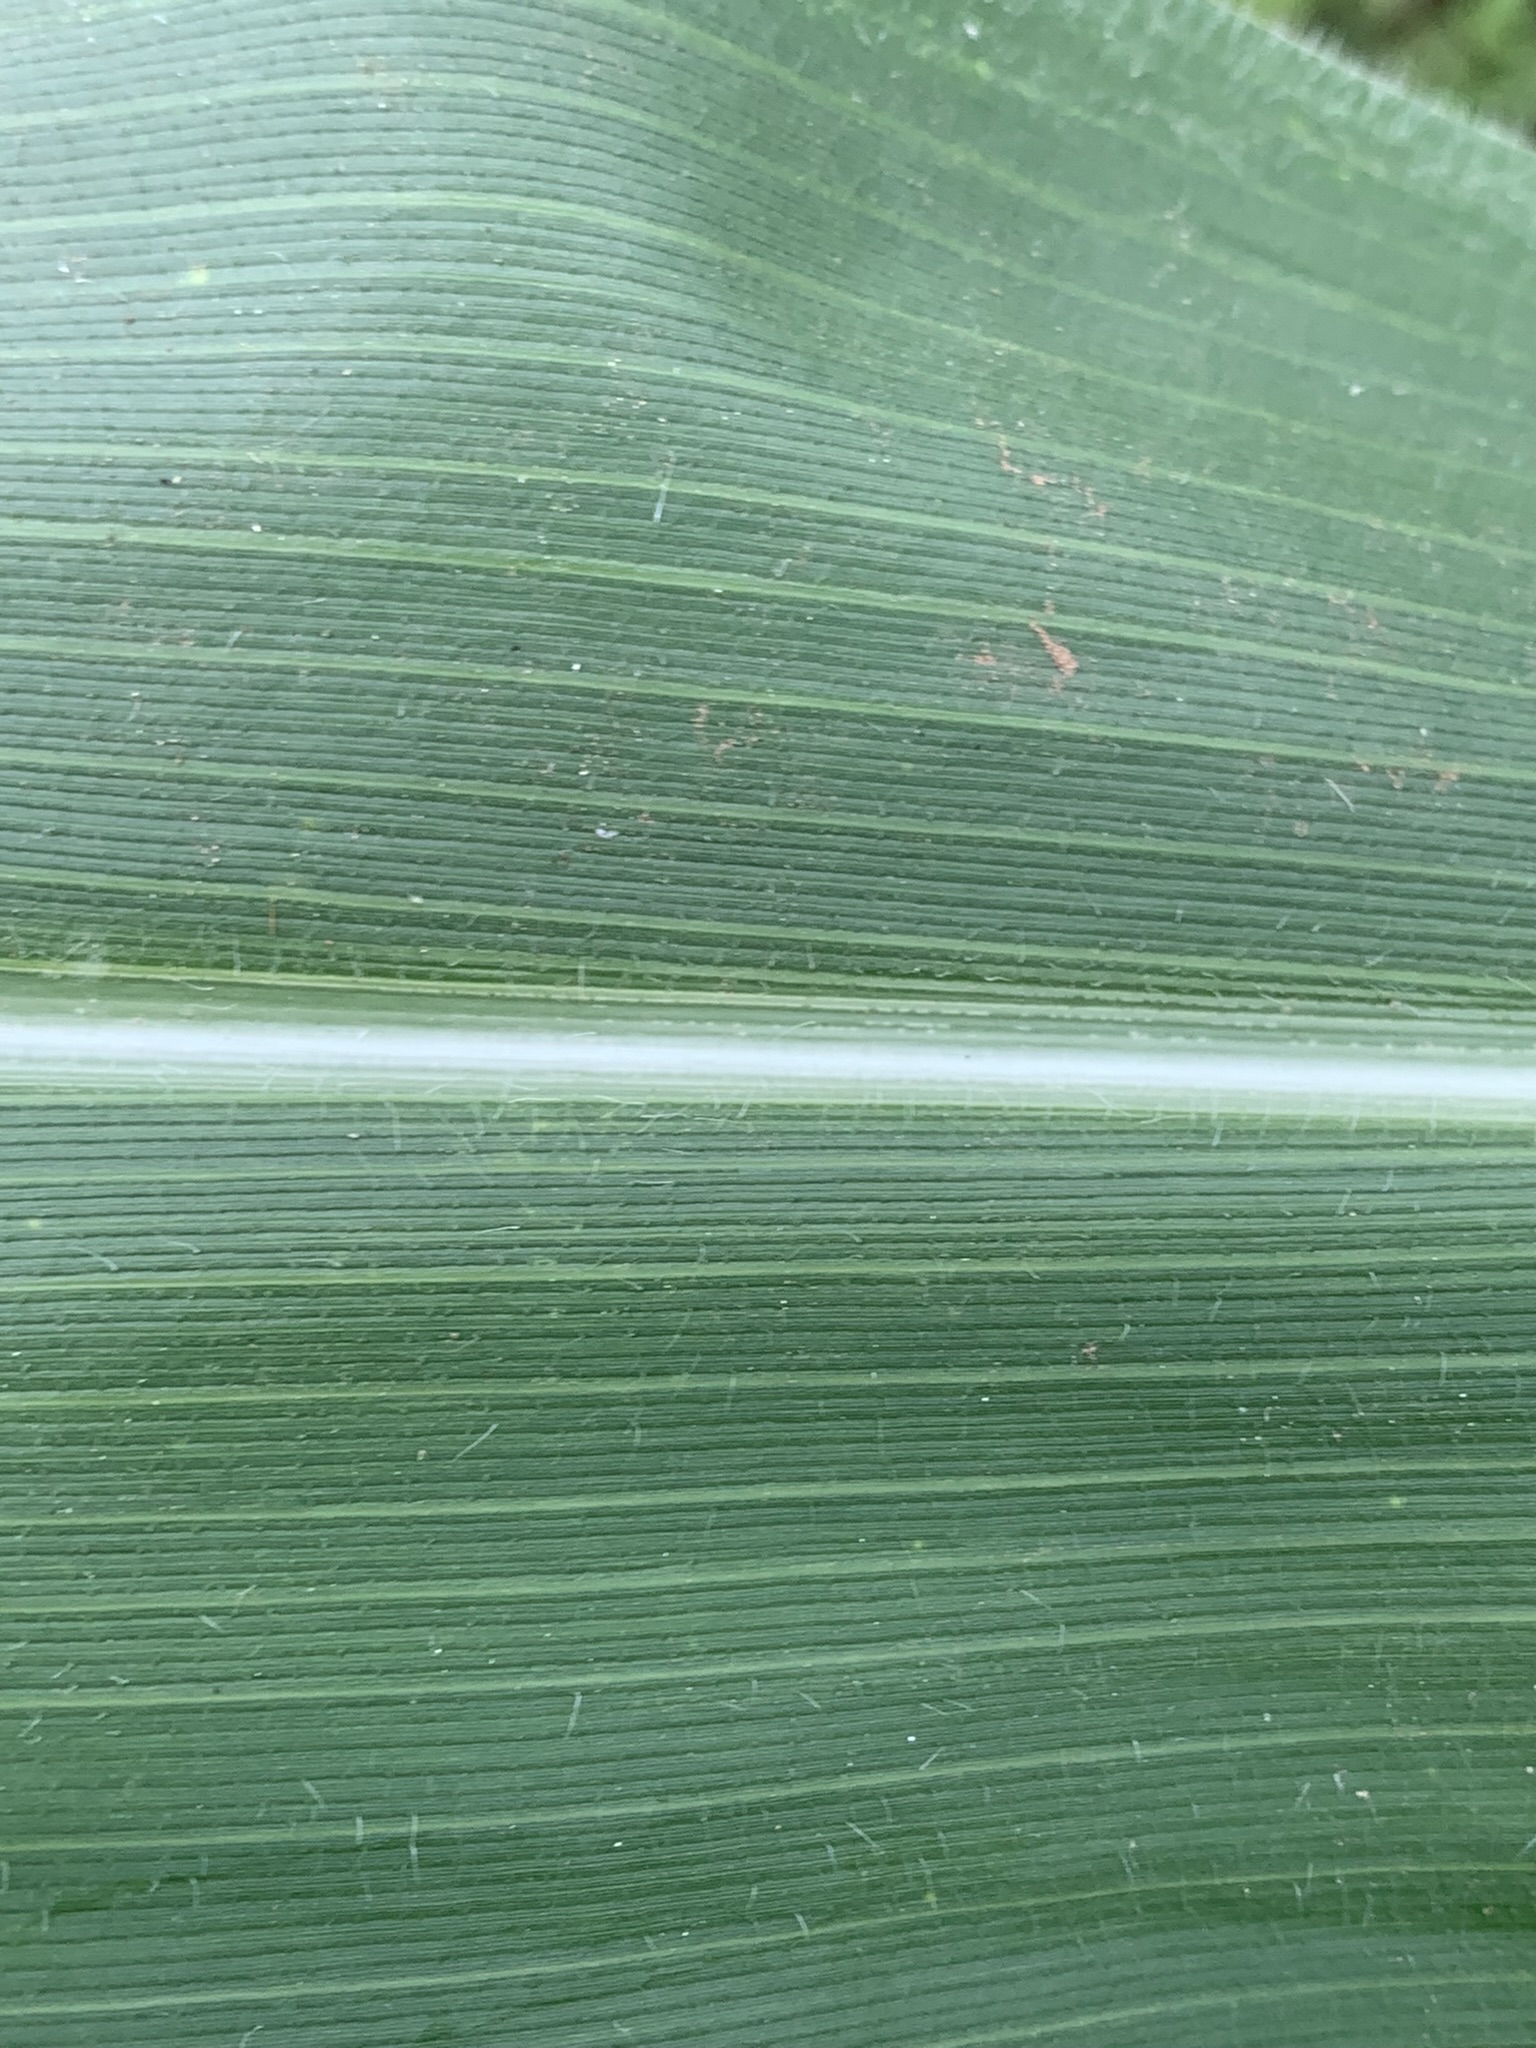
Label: Healthy